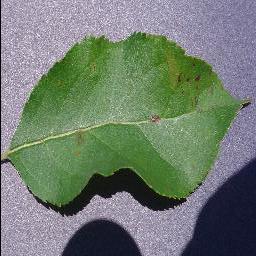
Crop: apple
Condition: scab